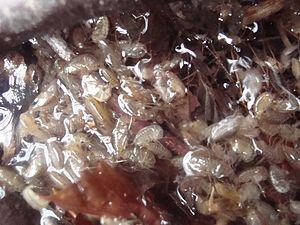
Petits gammares, en milieu forestier, dans le parc naturel de Podkomorské lesy en République Tchèque, Moravie du Sud
Les Gammaridae sont une famille de crustacés appartenant à l'ordre des amphipodes.